Airport Police (Ireland)

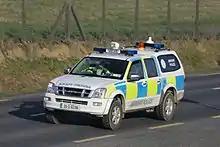
A Dublin Airport Police Isuzu

The APS is established, funded and maintained by the owners of Dublin Airport and Cork Airport, DAA (previously known as Dublin Airport Authority) and in Shannon Airport by the Shannon Airport Authority, both entities are owned by the Irish Government.